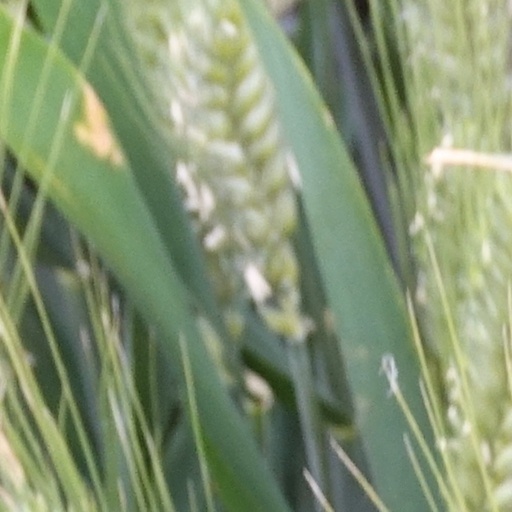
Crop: wheat